Moldova

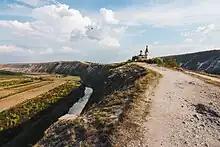
Orhei National Park

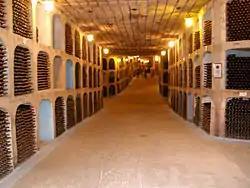
Mileștii Mici is home to the world's biggest wine cellar

While most of the country is hilly, elevations never exceed , the highest point being the Bălănești Hill. Moldova's hills are part of the Moldavian Plateau, which geologically originate from the Carpathian Mountains. Its subdivisions in Moldova include the Dniester Hills (Northern Moldavian Hills and Dniester Ridge), the Moldavian Plain (Middle Prut Valley and Bălți Steppe), and the Central Moldavian Plateau (Ciuluc-Soloneț Hills, Cornești Hills—Codri Massive, "Codri" meaning "forests"—Lower Dniester Hills, Lower Prut Valley, and Tigheci Hills). In the south, the country has a small flatland, the Bugeac Plain. The territory of Moldova east of the river Dniester is split between parts of the Podolian Plateau, and parts of the Eurasian Steppe. Moldova's exceptionally rich Chernozem soil covers around three-quarters of the country's land area.